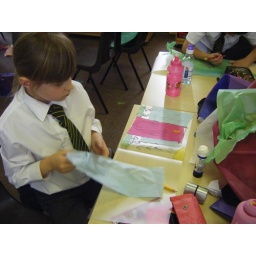
3G making stained glass windows of new beginnings in their lives.